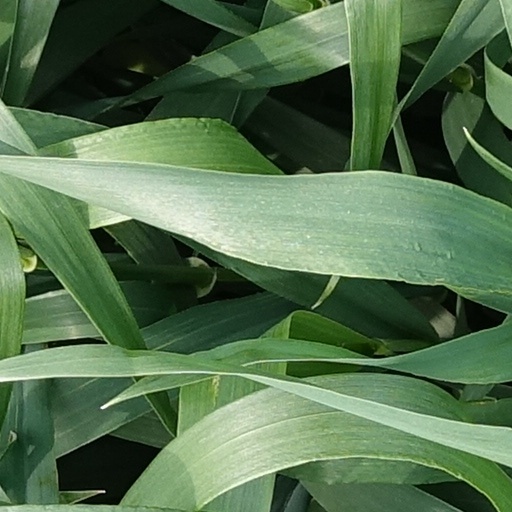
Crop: wheat